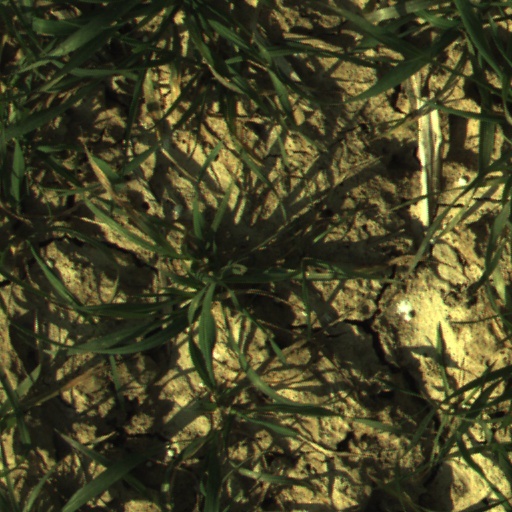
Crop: wheat